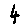
Label: 4